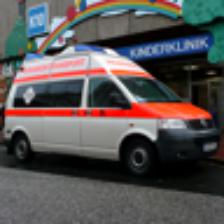
Label: NonHuman